Boeing P-29

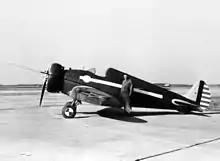
Boeing YP-29A

The airplane made its maiden flight on 20 January 1934 and was flown to Wright Field for Army testing under the experimental military designation XP-940 five days later. During testing, the XP-940 achieved a maximum speed of 220 mph at 10,000 ft (354 km/h at 3,050 m). After testing, the XP-940 was returned to the factory in March for modifications. Due to the tight-fitting canopy and restricted pilot vision from the cockpit enclosure, Boeing reverted to an open cockpit design, retaining the long headrest all the way to the tail. The engine was replaced by a 600 hp (450 kW) R-1340-35 with a drag ring, similar to the P-26A's. It was also fitted with flaps, which the XP-940 lacked.